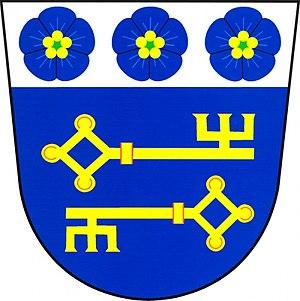
Truskovice est une commune du district de Strakonice, dans la région de Bohême-du-Sud, en République tchèque. Sa population s'élevait à 202 habitants en 2017.